Oceanus

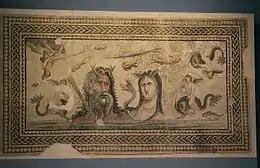
Mosaic depicting Oceanus and Tethys, Zeugma Mosaic Museum, Gaziantep

Passages in a section of the "Iliad" called the Deception of Zeus, suggest the possibility that Homer knew a tradition in which Oceanus and Tethys (rather than Uranus and Gaia, as in Hesiod) were the primeval parents of the gods. Twice Homer has Hera describe the pair as "Oceanus, from whom the gods are sprung, and mother Tethys". According to M. L. West, these lines suggests a myth in which Oceanus and Tethys are the "first parents of the whole race of gods." However, as Timothy Gantz points out, "mother" could simply refer to the fact that Tethys was Hera's foster mother for a time, as Hera tells us in the lines immediately following, while the reference to Oceanus as the genesis of the gods "might be simply a formulaic epithet indicating the numberless rivers and springs descended from Okeanos" (compare with "Iliad" 21.195–197). But, in a later "Iliad" passage, Hypnos also describes Oceanus as ""genesis" for all", which, according to Gantz, is hard to understand as meaning other than that, for Homer, Oceanus was the father of the Titans.